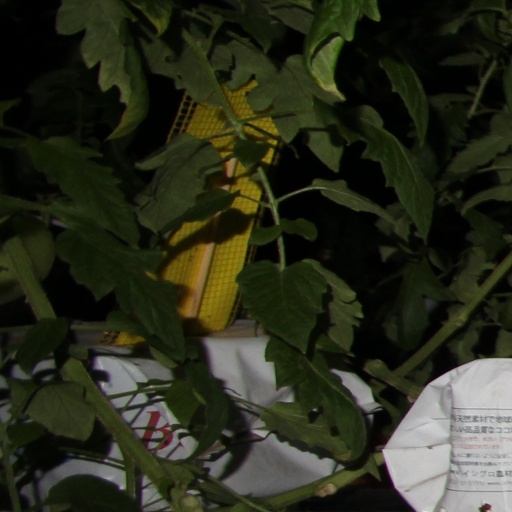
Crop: tomato